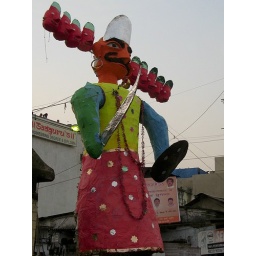
A crude Ravan dressed in a fluorescent yellow top and shocking pink polka dot skirt :)